Answer in natural language. Considering the relative positions, where is Doorway (highlighted by a blue box) with respect to black wooden chair with four legs (highlighted by a red box)? Choose between the following options: above or below
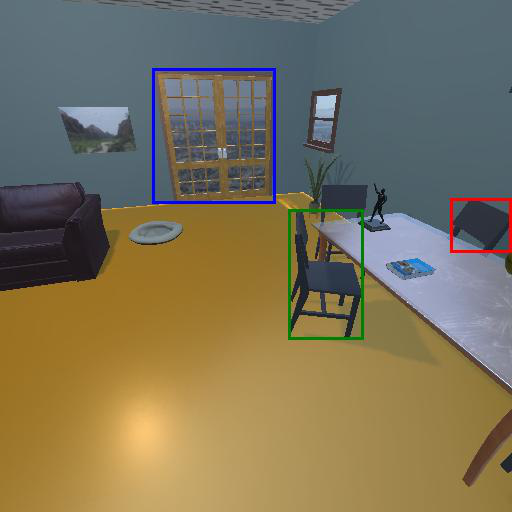
<answer>above</answer>